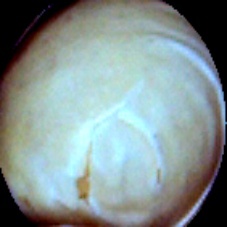
Label: Skin-damaged